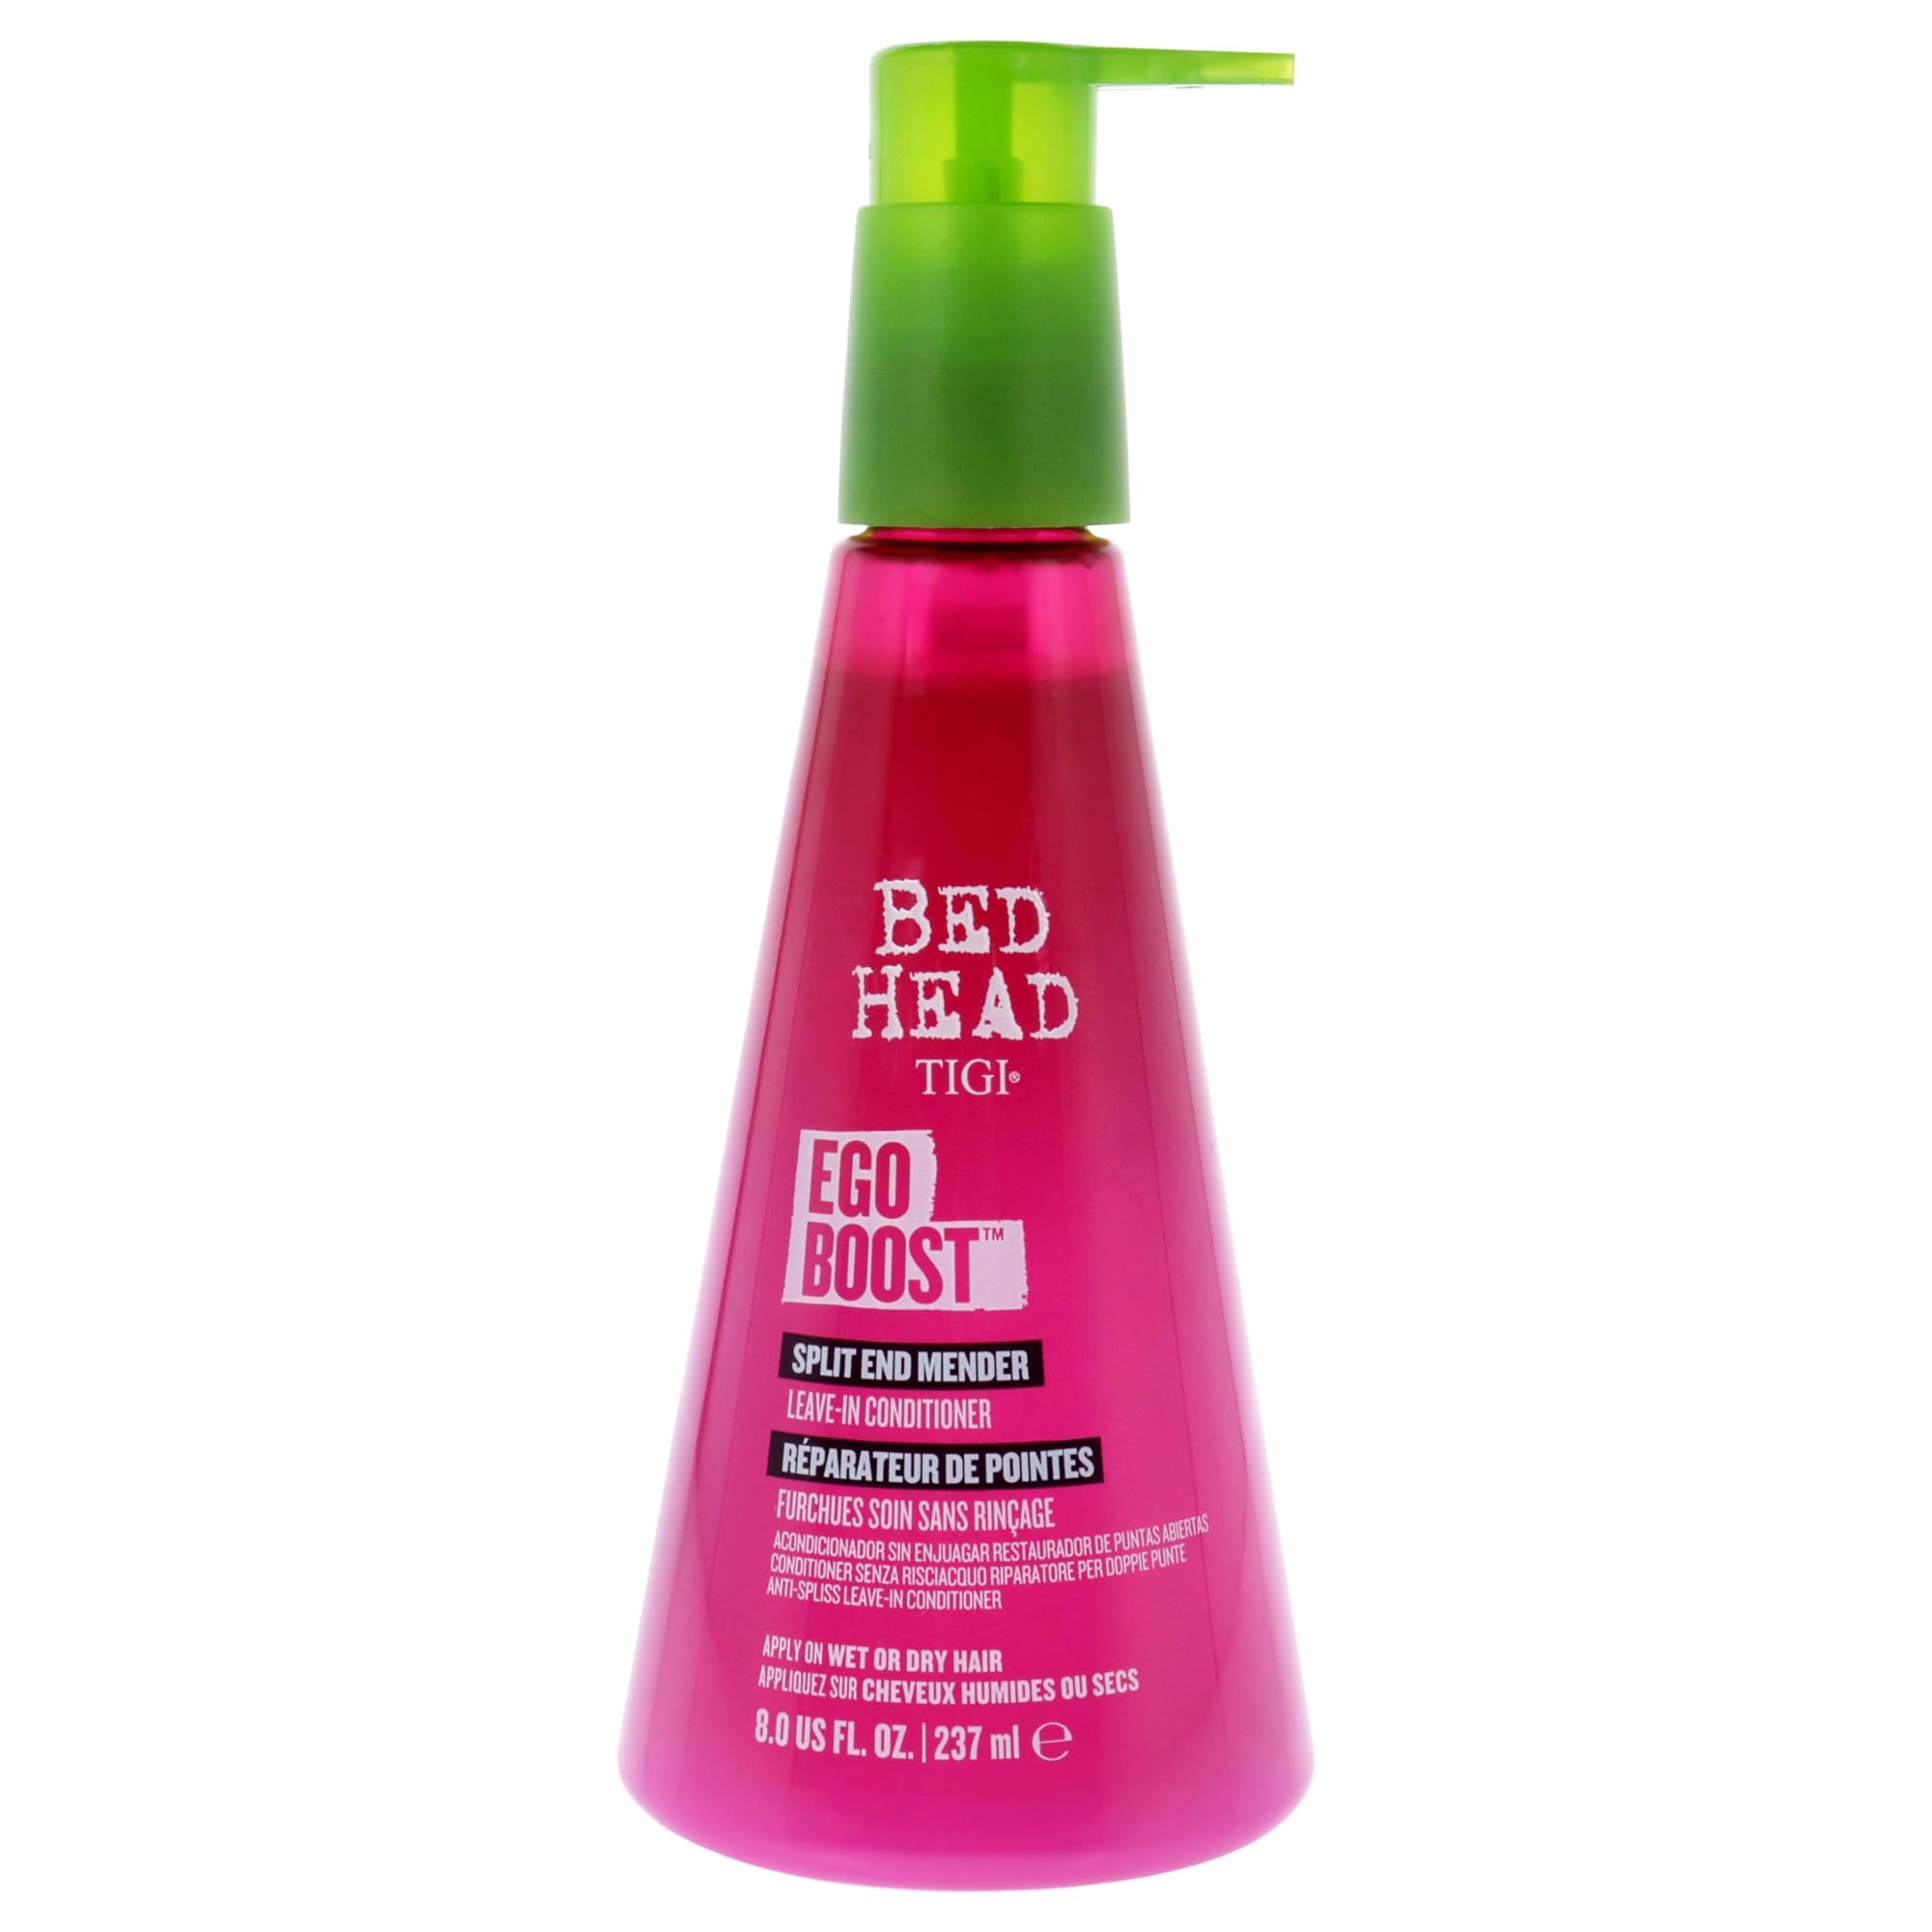
Item Name: TIGI Bed Head Ego Boost Split End Mender Leave in Conditioner, 8 Ounce
Bullet Point 1: Produced with the highest grade materials
Bullet Point 2: Satisfaction ensured
Bullet Point 3: Excellent quality, great gift idea
Value: 8.0
Unit: ounce

Price: 16.745